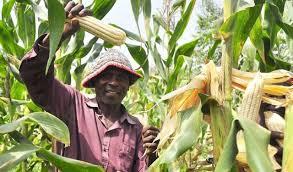
Mwanaume ambaye amevaa kofia kichwani. Mkononi mwake ameshikilia mahindi yenye rangi nyeupe. Anaonekana kuwa yuko shambani. Ako katikati ya mimea ambayo ni mahindi. Anaonekana kuwa ni mkulima.